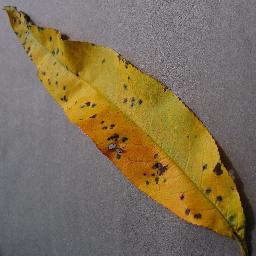
Label: Peach___Bacterial_spot